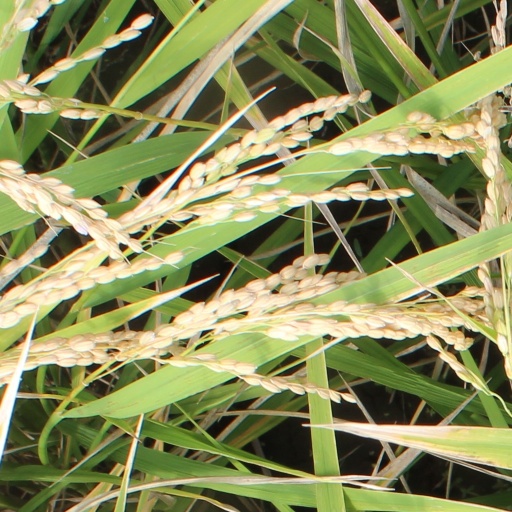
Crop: rice